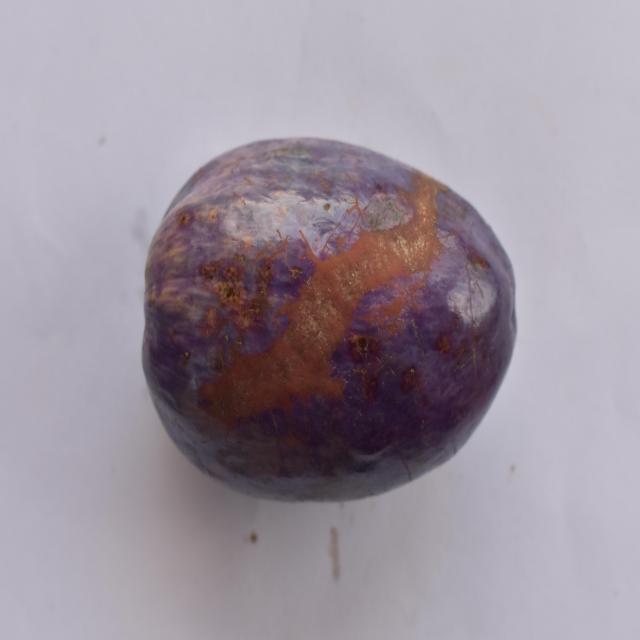
Plum grade: spotted